Kokemäenjoki

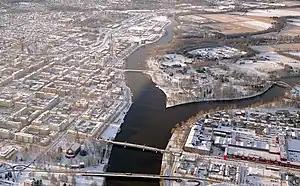
Kokemäenjoki river flows through Pori, Satakunta region.

The Kokemäenjoki ("Kokemäki River") is a river in southwestern Finland.